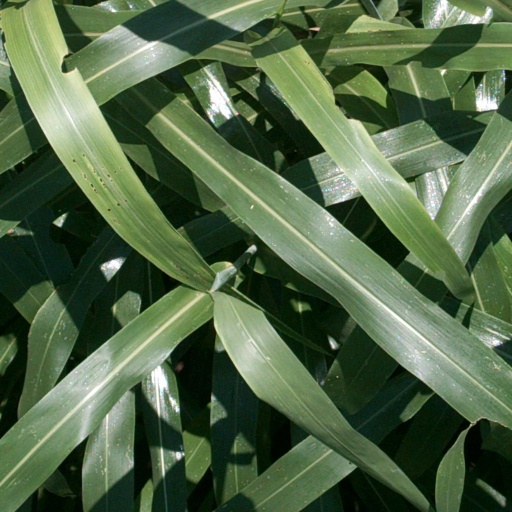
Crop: sorghum